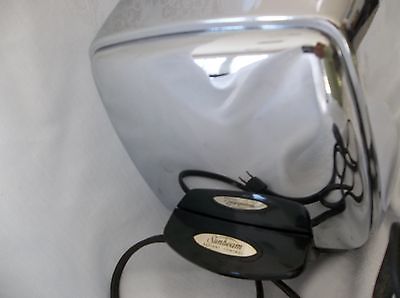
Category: toaster